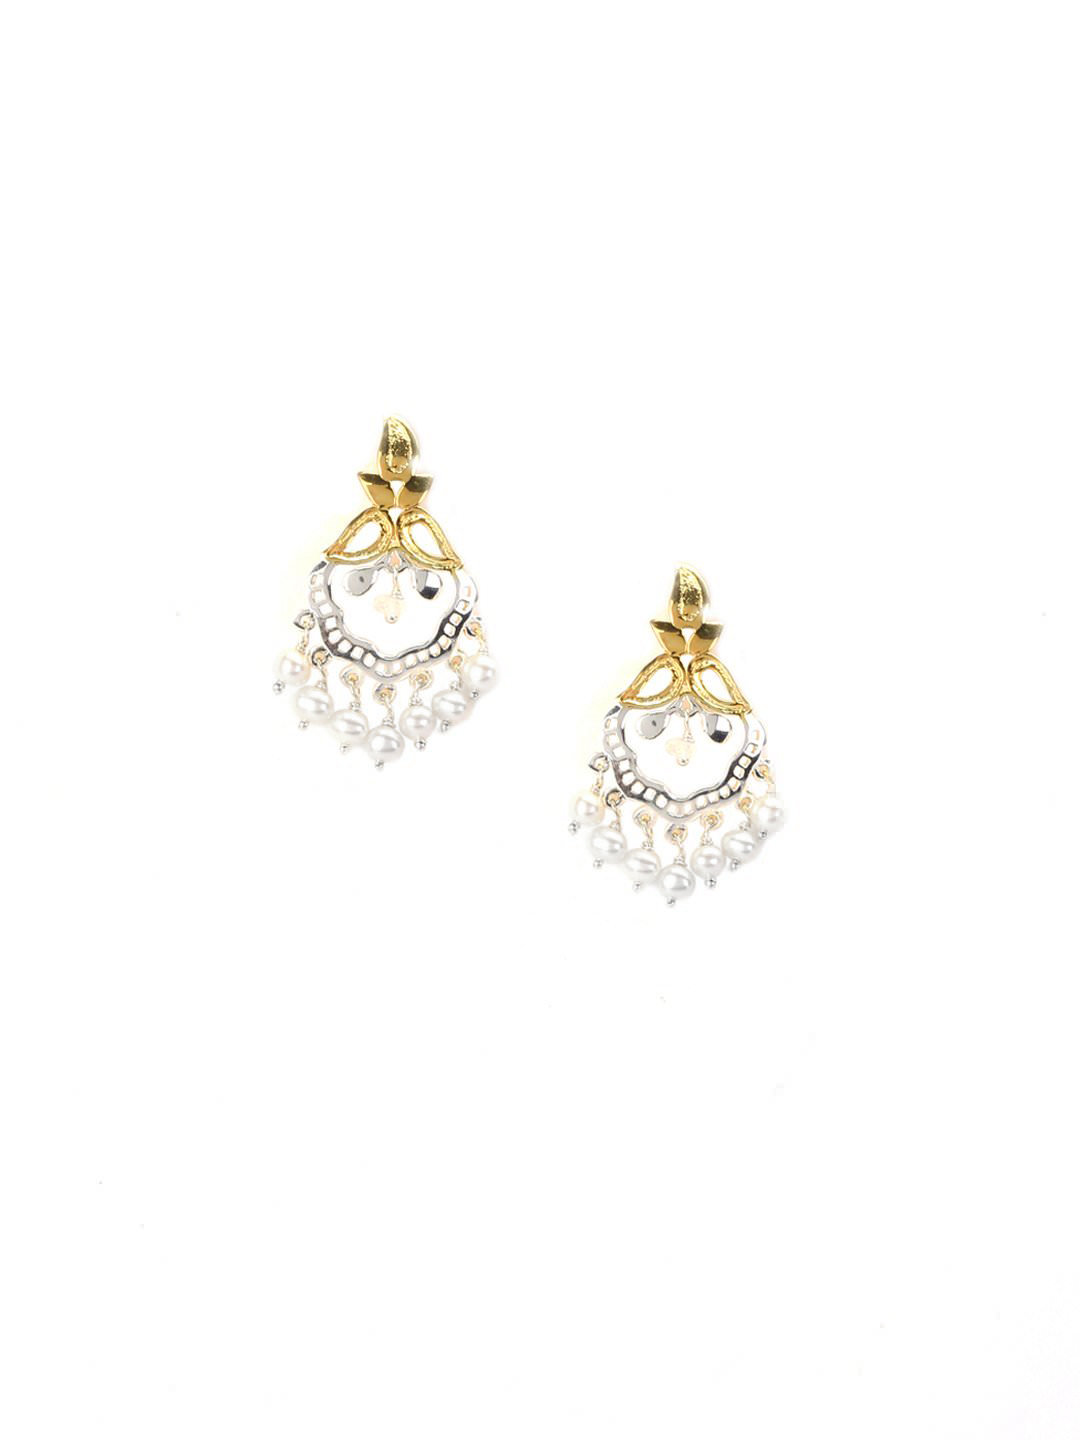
Rreverie Silver Earrings
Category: Accessories / Jewellery / Earrings
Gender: Women
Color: Silver
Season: Fall 2012
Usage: Casual